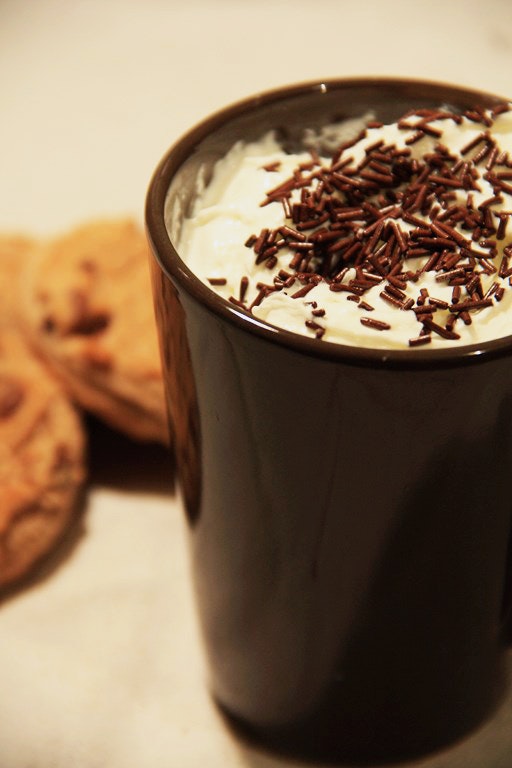
food, dish, hot chocolate, cuisine, non alcoholic beverage, ingredient, chocolate, cream, whipped cream, dessert, drink, pudding, mousse, coffee, mocaccino, chocolate pudding, cup, caffeine